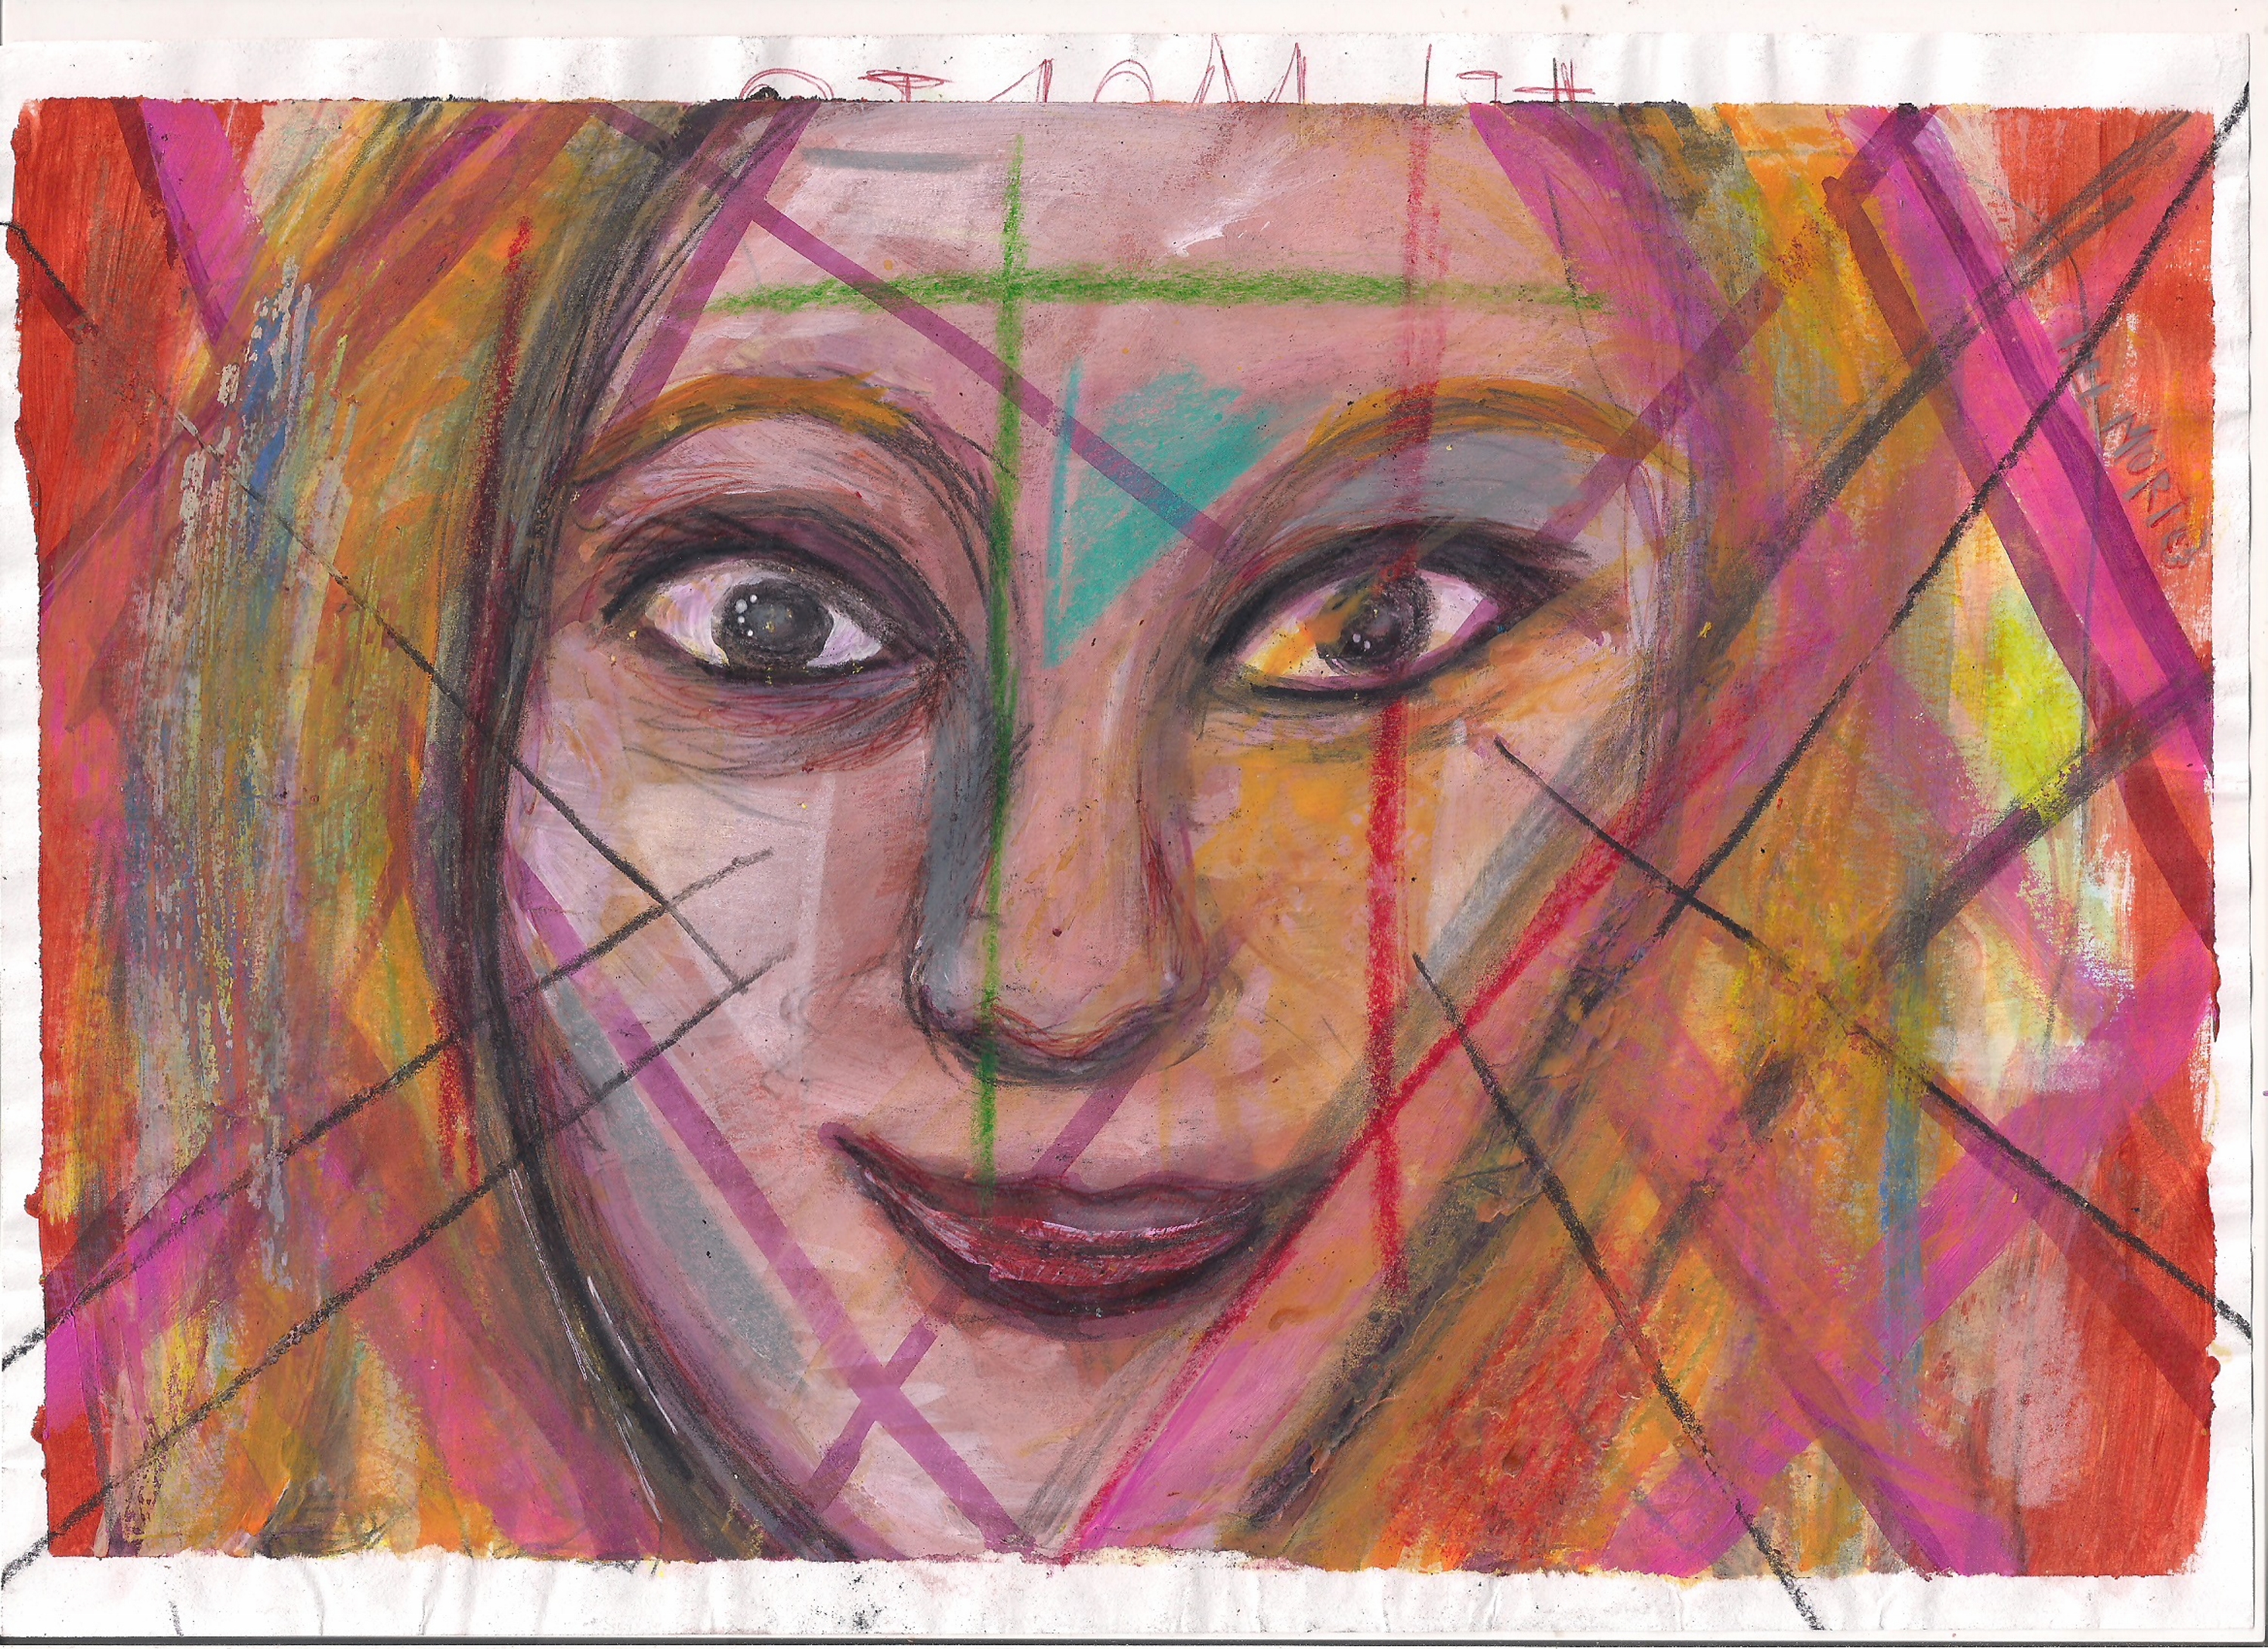
art, beautiful, Helen Mort, woman, london, fine art, contemporary art, fashion, girl, model, nude, conceptual art, europe, Saatchi, draw, drawing, painting, graphic, face, modern art, head, cheek, nose, visual arts, iris, eye, watercolor paint, acrylic paint, portrait, textile, illustration, magenta, self portrait, paint